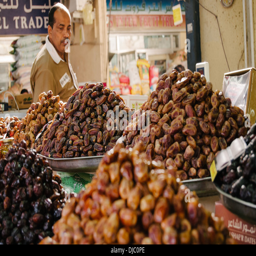
dates carefully arranged are on display outside a stall .